List of tank truck fires and explosions

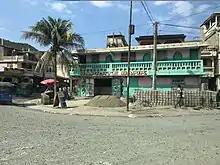
Location where the Cap-Haïtien explosion occurred, pictured in 2019.

The Tasajera explosion took place in the village of Tasajera, municipality of Pueblo Viejo, Colombia, on Monday, 6 July 2020. A tank truck that was transporting gasoline to Barranquilla along a Caribbean road overturned in Tasajera. According to the Magdalena police report, the driver swerved, lost control, and went off the road; the driver was uninjured. Some of the villagers took advantage of the situation to collect the fuel. When they tried to steal the vehicle's battery by extracting it, the gasoline exploded, leaving 45 people dead and at least 19 injured.